Wesley (footballer, born 1999)

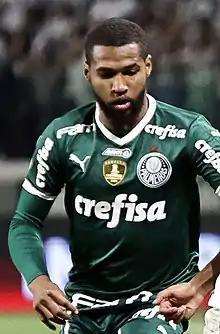
Wesley playing for Palmeiras in 2022

Wesley Ribeiro Silva (born 30 March 1999), simply known as Wesley Ribeiro or simply Wesley, is a Brazilian footballer who plays as a winger for Internacional.